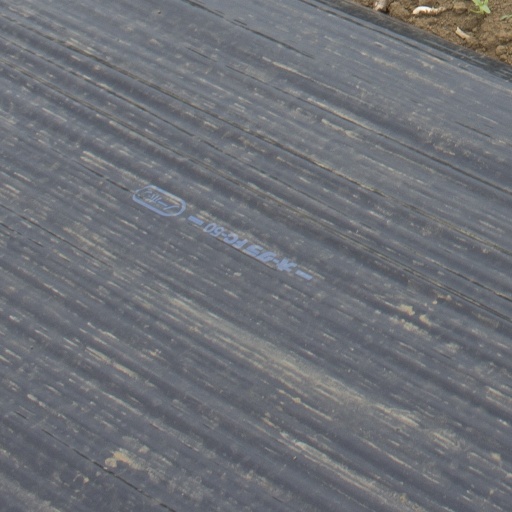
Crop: Jerusalem artichoke